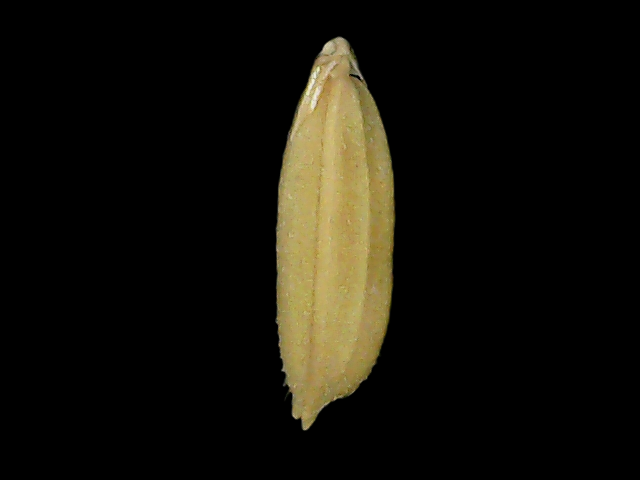
Rice variety: Bd85